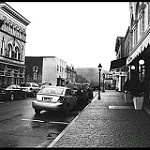
Label: street